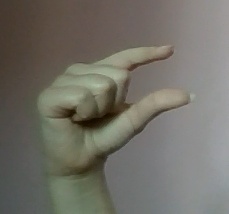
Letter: dal